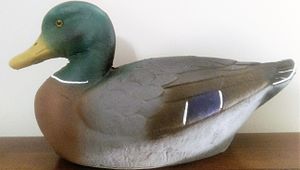
Lokkefugl
En kunstig and
En lokkefugl er en levende eller kunstig fugl, der benyttes med henblik på tiltrækning af vilde fugle. Herfra er udtrykket lånt i overført betydning til beskrivelse af personer, der bruges som levende "madding" i jagten på andre personer.